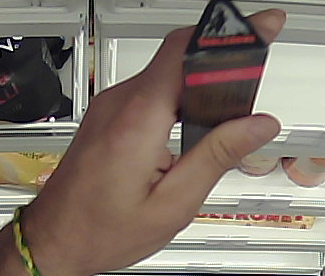
Product: toblerone_black